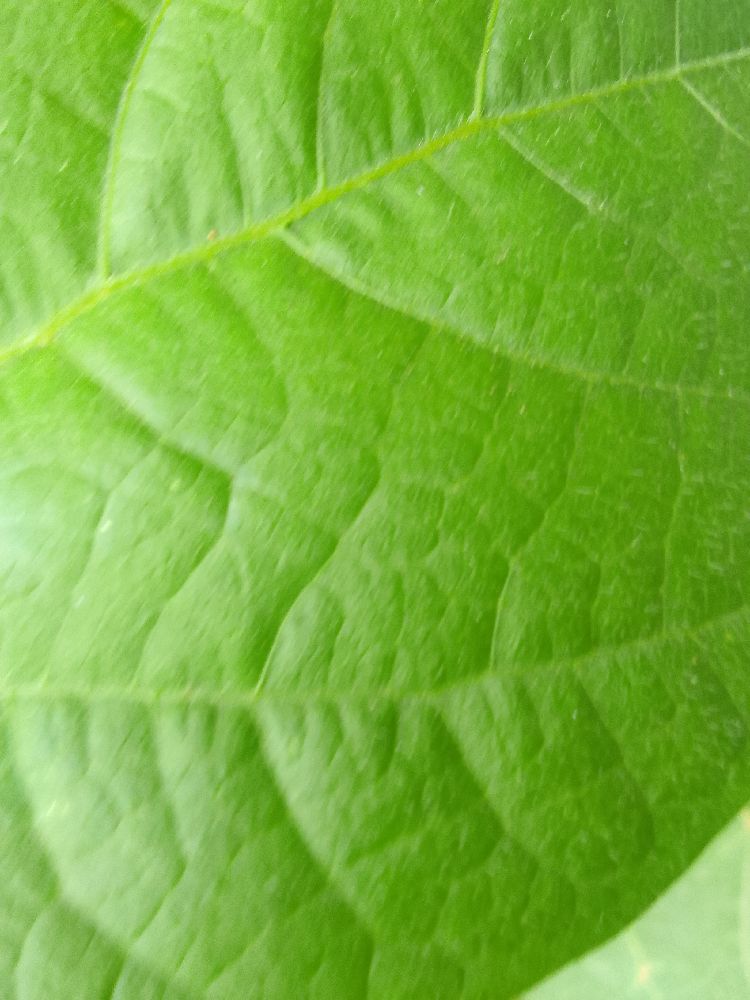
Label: healthy